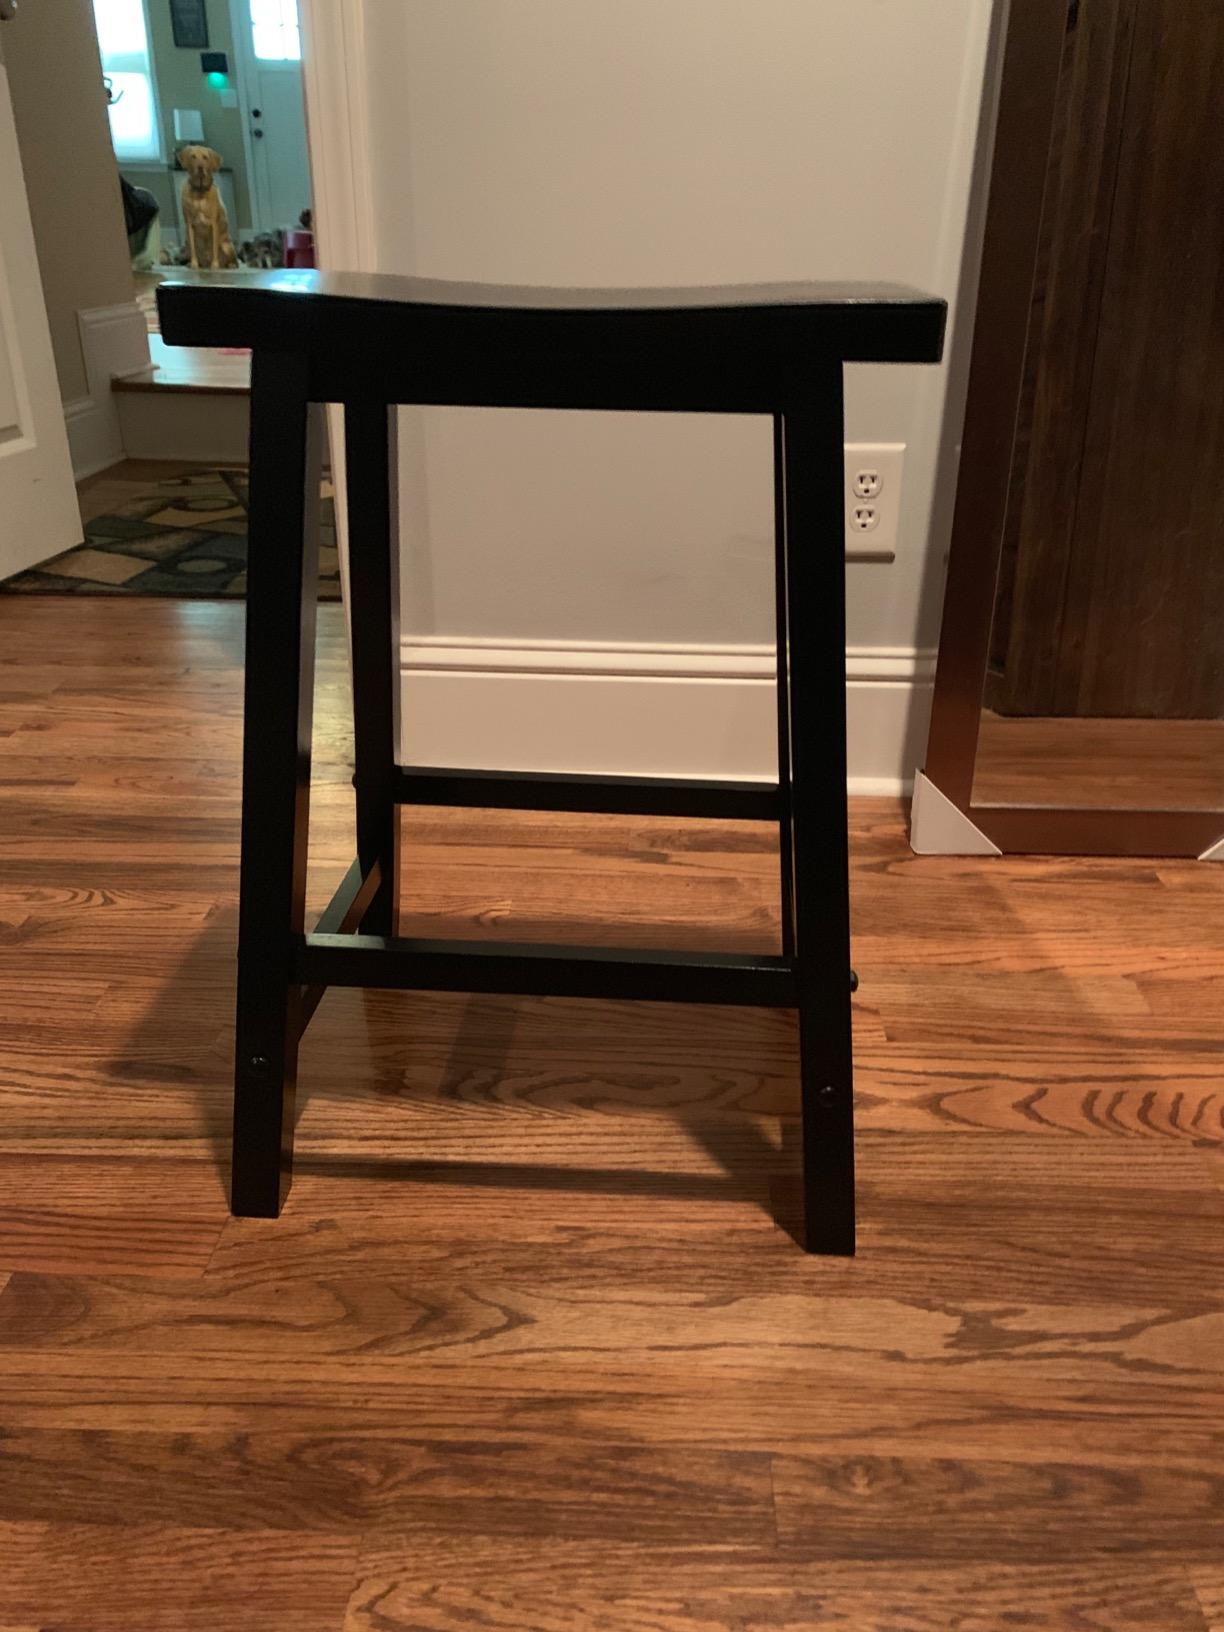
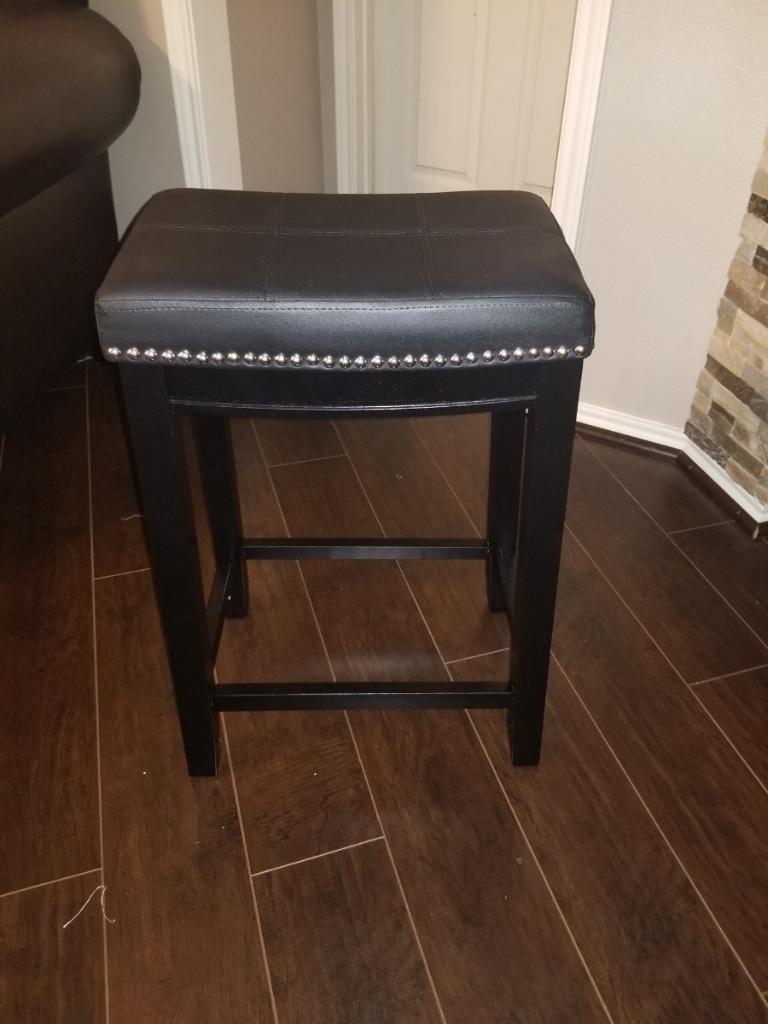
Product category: stool
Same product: no